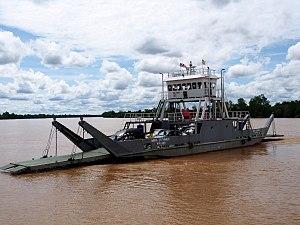
Le Rajang est un fleuve de l'État de Sarawak Malaisie orientale situé dans l'île de Bornéo. C'est le plus long fleuve de Malaisie avec une longueur de 563 km. Le bassin versant du fleuve a une superficie d'environ 50 000 km² ce qui représente 40 % de Sarawak et 7 % de l'ensemble de la surface de Bornéo.